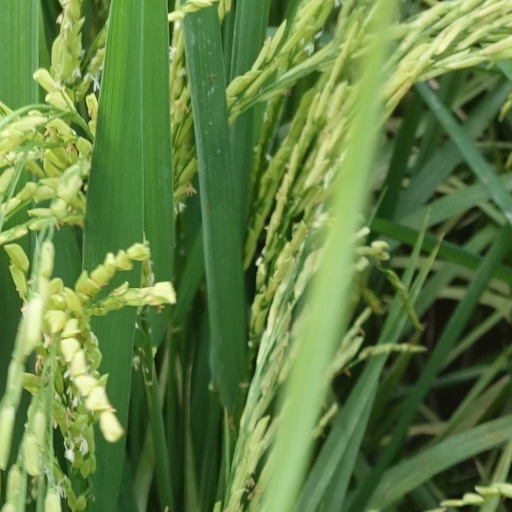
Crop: rice